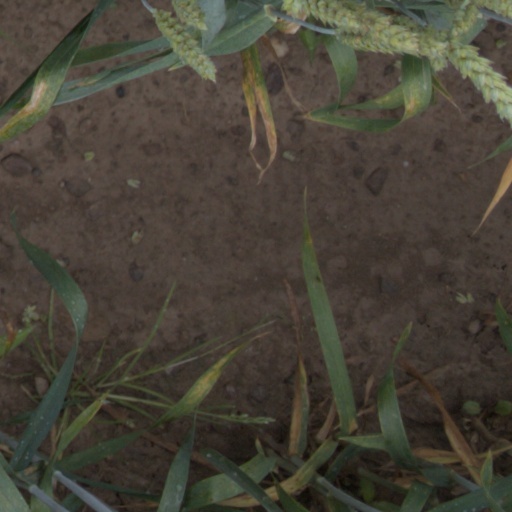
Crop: wheat